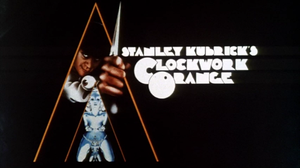
A Clockwork Orange (film)
A Clockwork Orange er en science-fiction-film instrueret af Stanley Kubrick og baseret på Anthony Burgess' roman af samme navn.